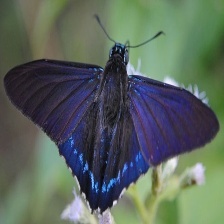
Species: MANGROVE SKIPPER